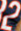
Number: 2